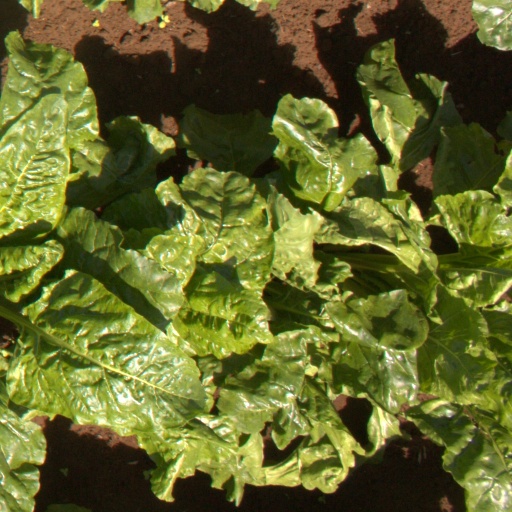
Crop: sugar beet